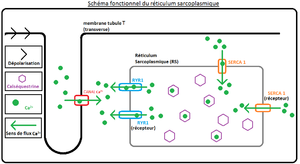
La dépolarisation du tubule T enclenche l'ouverture de canaux calciques. L'entrée de calcium dans le sarcoplasme entraîne la libération de calcium par le RS sur les myofibrilles, déclenchant la contraction musculaire.
Le réticulum sarcoplasmique est le nom donné au réticulum endoplasmique lisse des cellules musculaires striées squelettiques, lisses et cardiaques. Il fut décrit pour la première fois par Emilio Verratti dans les fibres du muscle squelettique. Ce compartiment est une réserve interne d'ions Ca²⁺ qui se déversent dans le sarcoplasme en réponse à l'arrivée d'une dépolarisation de la membrane plasmique causée par la fixation de l'acétylcholine sur des récepteurs nicotiniques de la cellule musculaire.